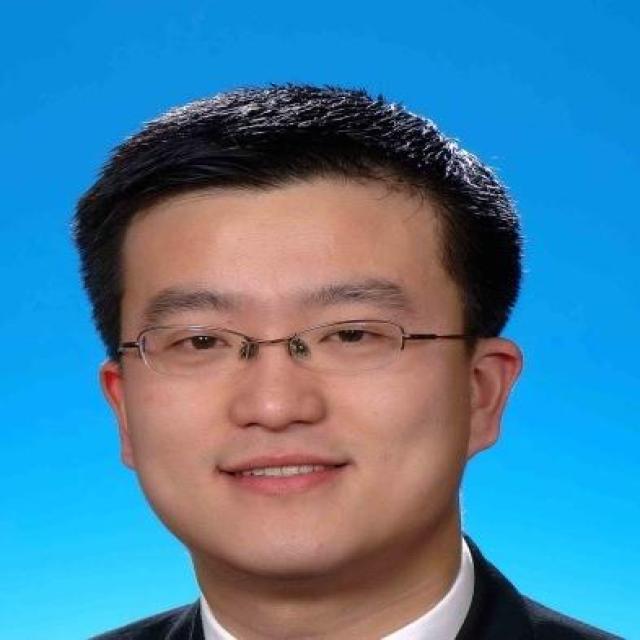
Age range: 21-44